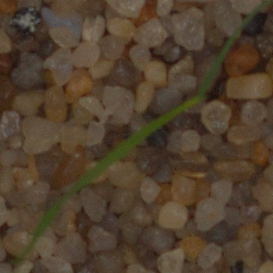
Label: loose_silkybent